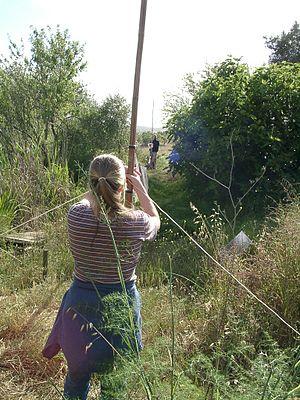
Le filet japonais est un système efficace pour attraper les animaux volants, principalement les oiseaux et les chauves-souris. Nommé « kasumi-ami » par les Japonais qui l’utilisent depuis trois siècles, son origine remonte peut-être à la Chine. Le filet japonais a été introduit en Amérique du Nord en 1947.